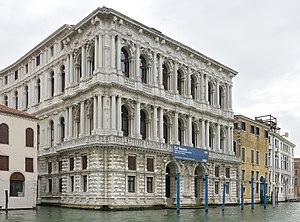
Baldassare Longhena - Venise, 18 février 1682 est un architecte baroque vénitien, qui fut l'élève de Vincenzo Scamozzi.